William Mirtle

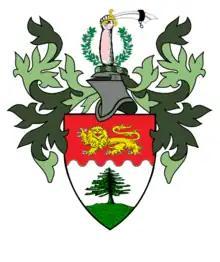

A grant of Arms and Crest to "William Mirtle of Calcutta in the Kingdom of Bengal, Gentleman, only son of Thomas Mirtle of the City of Edinburgh, deceased, by Jane his wife, daughter of David Rannie of the same city and grandson of William Mirtle", was granted on 22 December 1768 as follows: